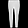
Label: Trouser